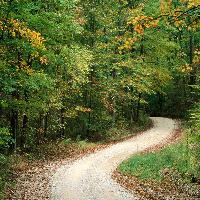
Weather: cloudy or overcast